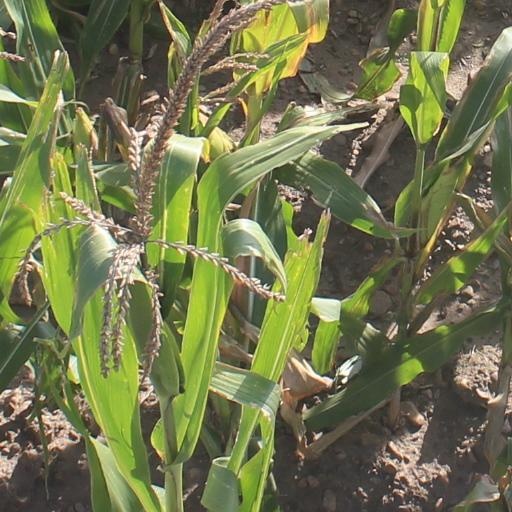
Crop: maize; corn